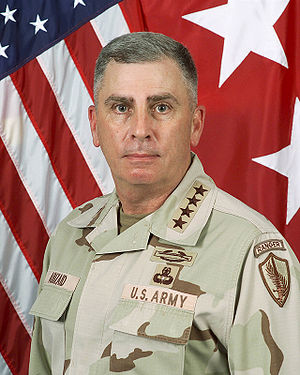
John Abizaid
John Philip Abizaid er en pensioneret general i USA's hær, og tidligere Commander of the United States Central Command, hvor han styrede USA's militære operationer i en 27 lande stor region, fra Afrikas Horn, over den arabiske halvø, til syd- og centralasien. Abizaid efterfulgte general Tommy Franks på posten 7. juli 2003, og blev samme uge forfremmet til firestjernet general. Han blev efterfulgt af admiral William J. Fallon 16. marts 2007. General Abizaid gik på pension 1. maj 2007, efter 34 års tjeneste.